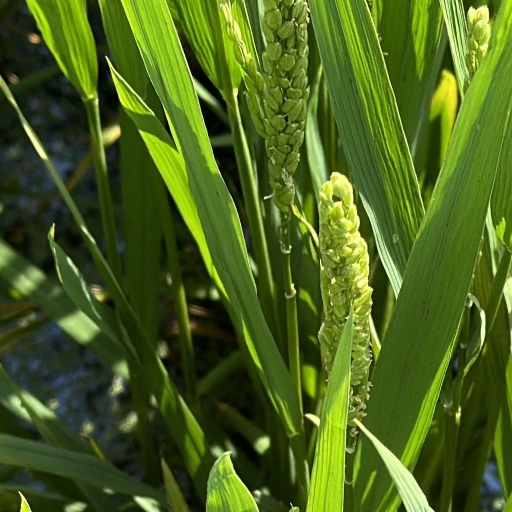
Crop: rice